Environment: real
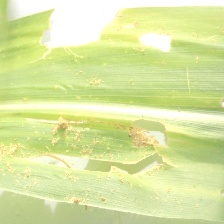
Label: fall_armyworm